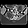
Label: Bag